Russian icons

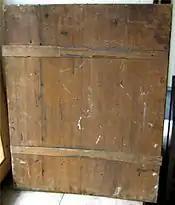
Example of panel cross members or "back slats" used in pre-1890 Russian icons

Because icons in Orthodoxy must follow traditional standards and are essentially copies, Orthodoxy never developed the reputation of the individual artist as Western Christianity did, and the names of even the finest icon painters are seldom recognized except by some Eastern Orthodox or art historians. Icon painting was and is a conservative art, in many cases considered a craft, in which the painter is essentially merely a tool for replication. The painter did not seek individual glory but considered himself a humble servant of God. That is why in the 19th and early 20th centuries, icon painting in Russia went into a great decline with the arrival of machine lithography on paper and tin, which could produce icons in great quantity and much more cheaply than the workshops of painters. Even today large numbers of paper icons are purchased by Orthodox rather than more expensive painted panels.